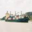
Label: ship